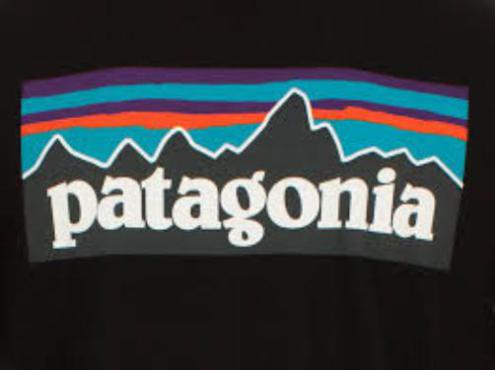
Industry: Clothes